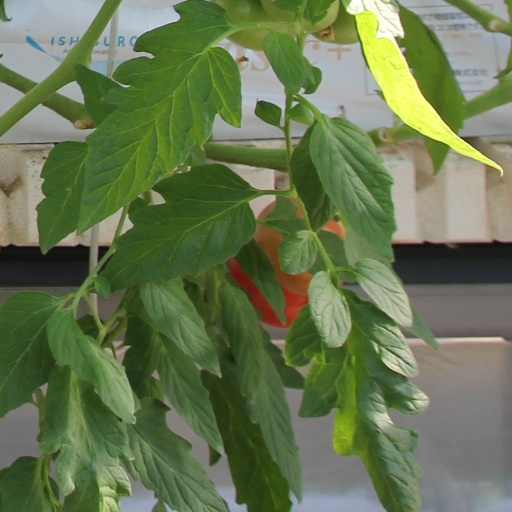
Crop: tomato